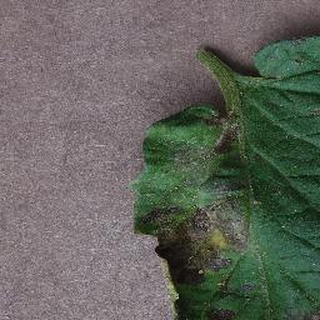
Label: tomato_early_blight